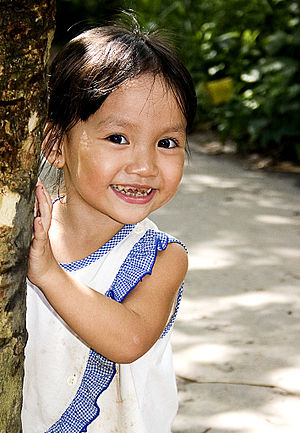
Lykke
Lykkelig?
Lykke er en individuel proces af forbigående tilstande af positive tanker eller følelser af varierende intensitet og stabilitet.